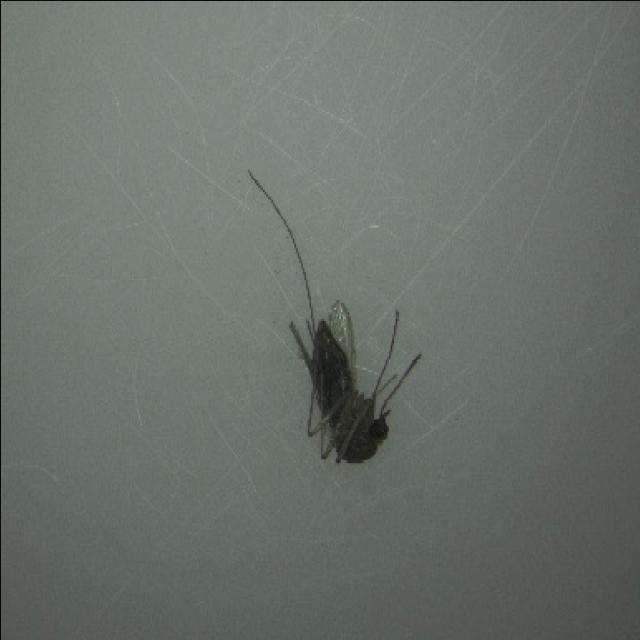
Species: culex_tritaeniorhynchus